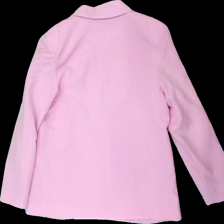
View: back
Type: Blazer
Category: Ladies
Brand: Not in the list
Brand text on label: vero moda
Colors: Pink
Material: 73% polyester27% cotton
Cut: Regular
Size: S
Season: All
Damage location: top right
Damage 2 location: top center
Price range: 100-150
Recommended usage: Reuse
Description: rosa kavaj